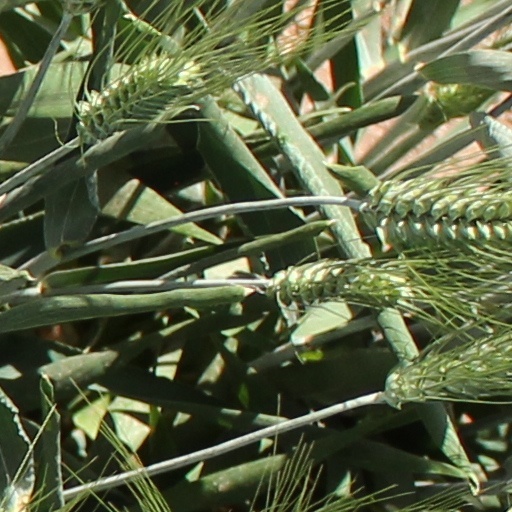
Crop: wheat